Brynne Edelsten

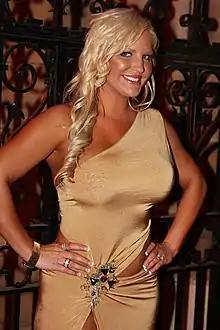
Brynne Edelsten in October 2012

Brynne Mariah Edelsten (née Gordon; born 29 January 1983) is an American reality television personality.